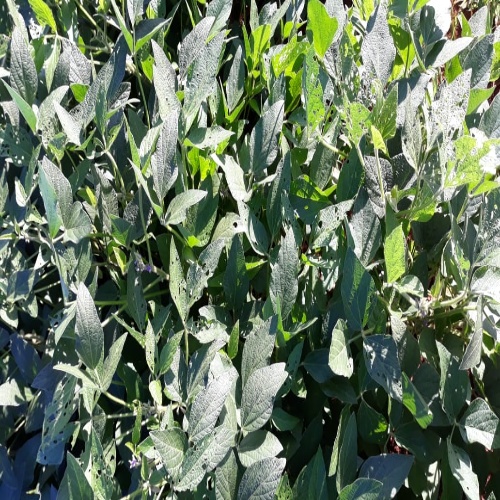
Label: Caterpillar